Paul Tulane

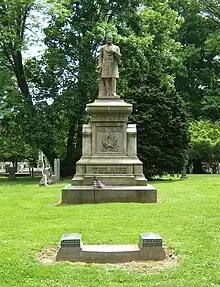
Tomb of Paul Tulane, Princeton Cemetery

In 1822, Tulane established Paul Tulane and Co. in New Orleans, a retail and wholesale dry goods and clothing business. Later, he invested in real estate in both New Orleans and New Jersey. By 1828, he had amassed a fortune of over $150,000. His business operated for nearly 40 years and retired with a large fortune in 1857.